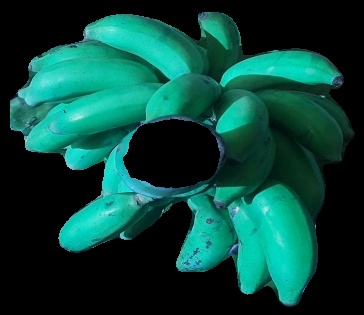
Variety: elakki-bale
Grade: grade3